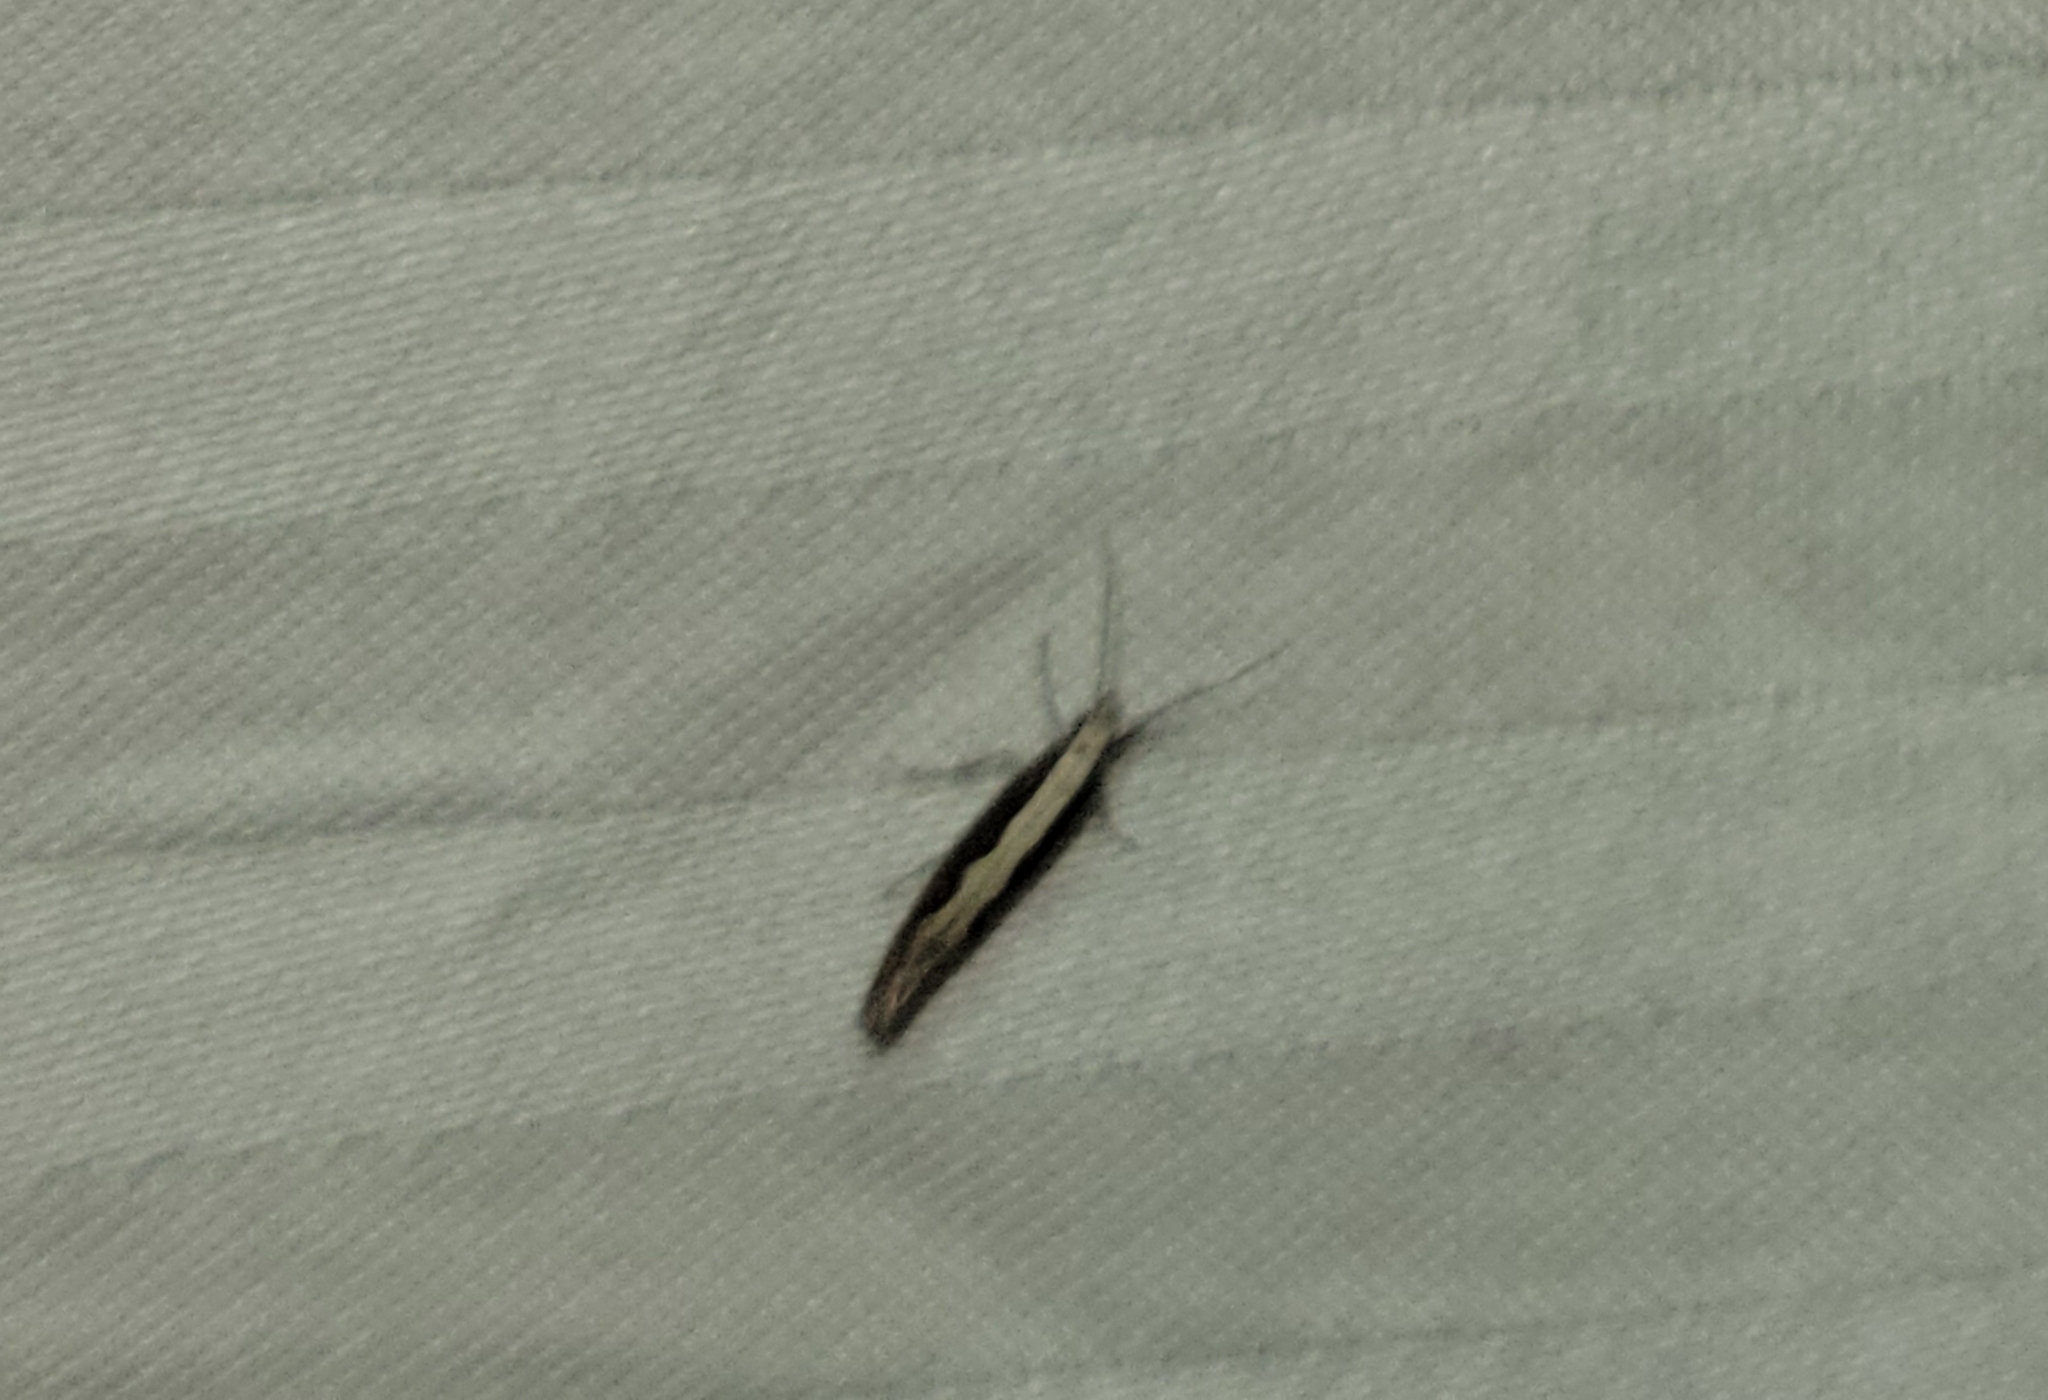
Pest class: diamondback_moth